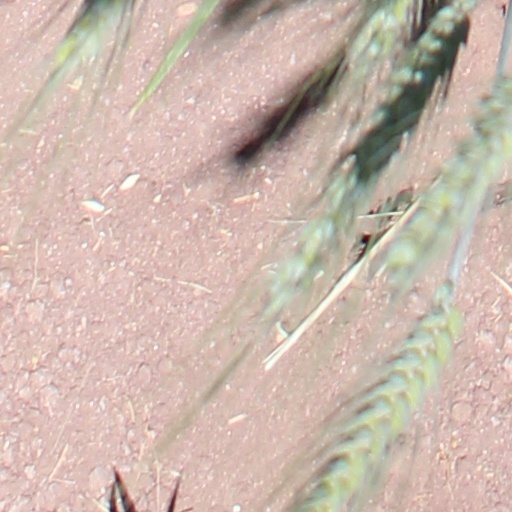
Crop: wheat